Alfonso Font

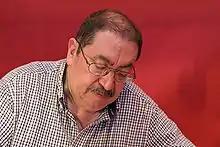
Alfonso Font in 2010

Alfonso Font (born 28 August 1946) is a Spanish comic book artist.